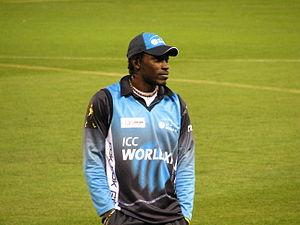
Christopher Henry Gayle, dit Chris Gayle, est un joueur de cricket jamaïcain né le 21 septembre 1979 à Kingston, international au sein de l'équipe des Indes occidentales. Ce batteur au style de jeu très agressif débute avec la Jamaïque dans les compétitions inter-caribéennes en 1998. Il est sélectionné pour la première fois avec les Indes occidentales en 1999 en One-day International, puis en Test cricket l'année suivante. Il devient capitaine des Indes occidentales en 2007, à la suite de la blessure de Ramnaresh Sarwan. Darren Sammy lui succède en 2010. Il fait partie de l'effectif qui remporte l'ICC World Twenty20 en 2012.
Les Stanford Super Series sont une série de matchs de cricket au format Twenty20 organisée par le milliardaire américain Allen Stanford à Antigua-et-Barbuda en partenariat avec la fédération anglaise, l'England and Wales Cricket Board. Diverses rencontres se tiennent sur une semaine, qui s'achève par le « Stanford 20/20 for 20 », qui oppose l'équipe d'Angleterre à une sélection de joueurs caribéens baptisée « Stanford Superstars ». Vingt millions de dollars américains sont en jeu sur cet événement, chacun des onze joueurs gagnant en remportant en particulier un million.